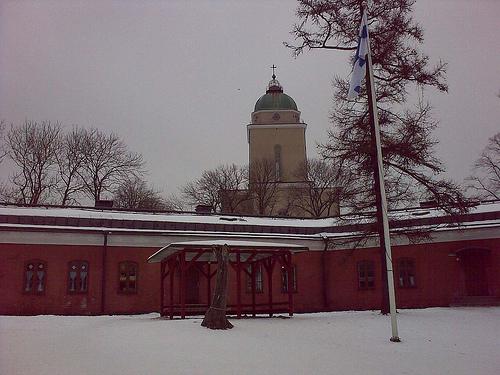
Weather: snow or frosty